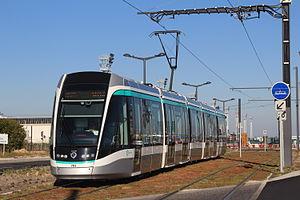
La ligne 7 du tramway d'Île-de-France, plus souvent simplement nommée T7, est une ligne exploitée par la Régie autonome des transports parisiens qui a été mise en service le 16 novembre 2013.